Andrew Mitchell

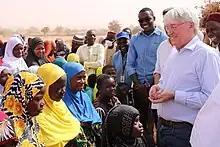
Mitchell visits Niger in 2023 to announce a fund for the Sahel.

Both in Opposition and Government, Mitchell asserted the need for transparency and value for money in British aid contributions to the developing world, with resources concentrated on the world's poorest and most troubled countries.